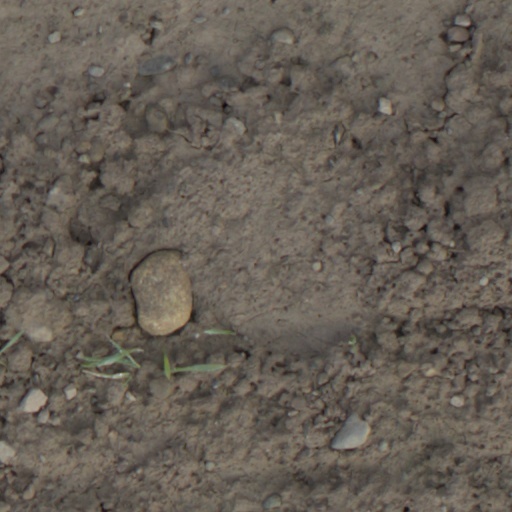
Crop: wheat